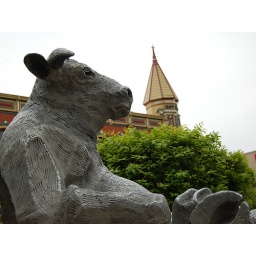
Davison building in the backgroud was built in 1889, and this cow just sits on a bench downtown.